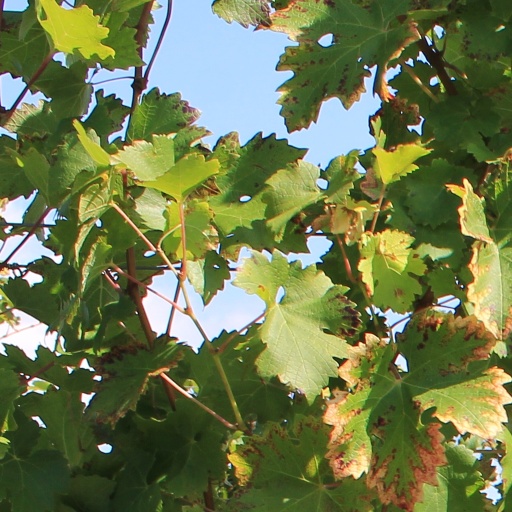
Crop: grape